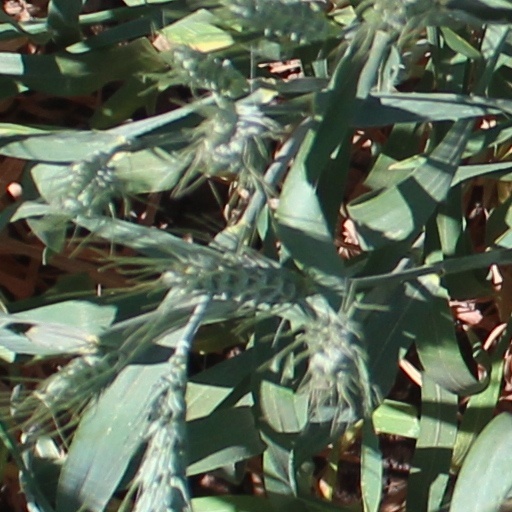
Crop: wheat